Yazur

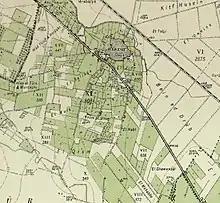
Yazur 1929 1:20,000

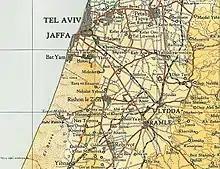
Yazur 1945 1:250,000

The "Filastin' newspaper reported that on December 11, 1947, members of a pro-Zionist armed group drove at high speed through the town, throwing bombs at a barbershop and a coffeehouse. They did not cause any fatalities. However, Aref al-Aref reports that one week later, on 18 December, more Zionist militia returned, this time disguised as British soldiers. Driving along the main road they threw several bombs at a coffeehouse, killing six villagers. "Filastin" reported that on 30 December, another Zionist raiding party had tried to blow up village houses. This group was discovered by the village guards and driven away. More attacks followed in early 1948.